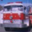
Label: truck